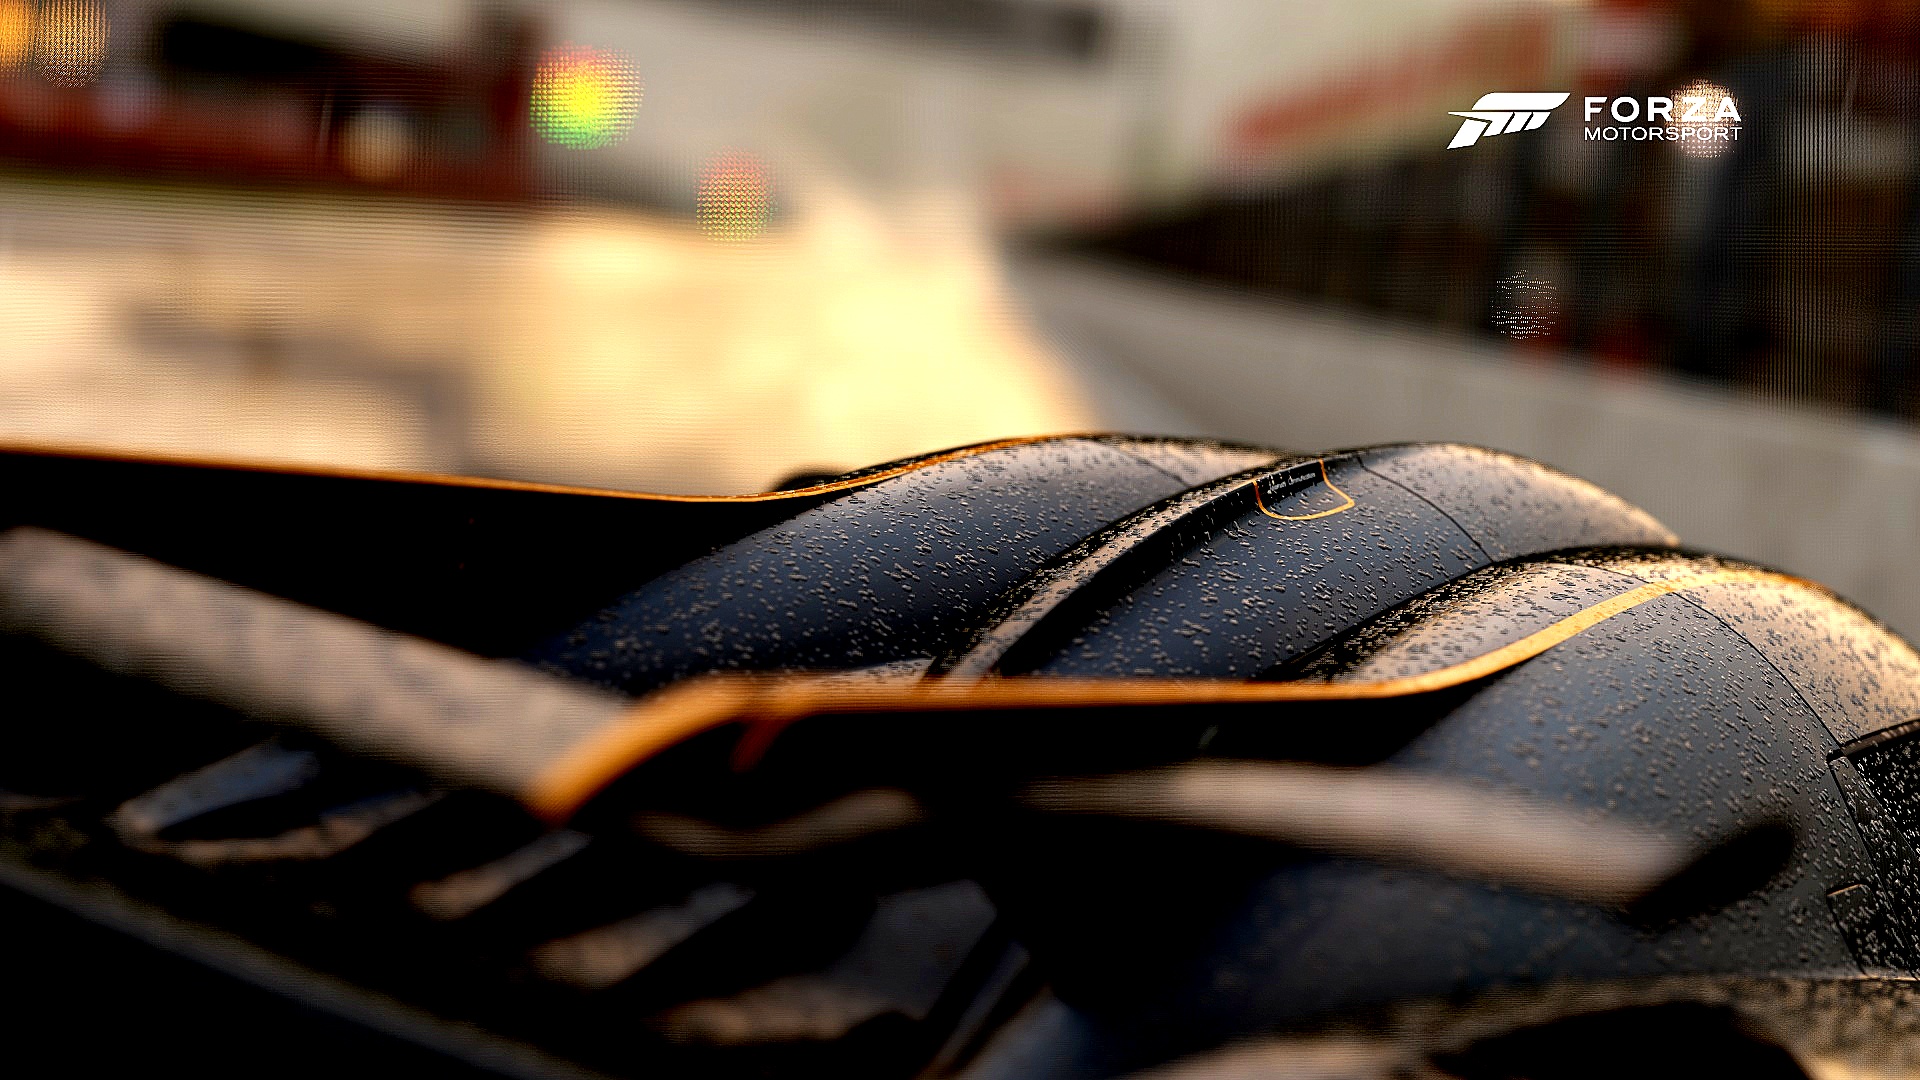
shoe, photography, color, black, close up, footwear, single lens reflex camera